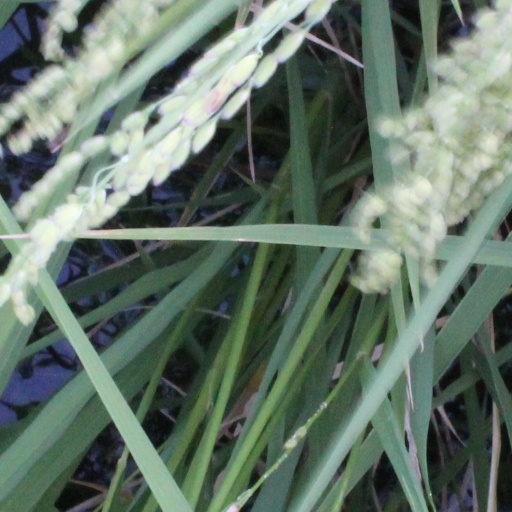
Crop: rice